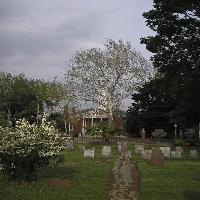
Weather: cloudy or overcast